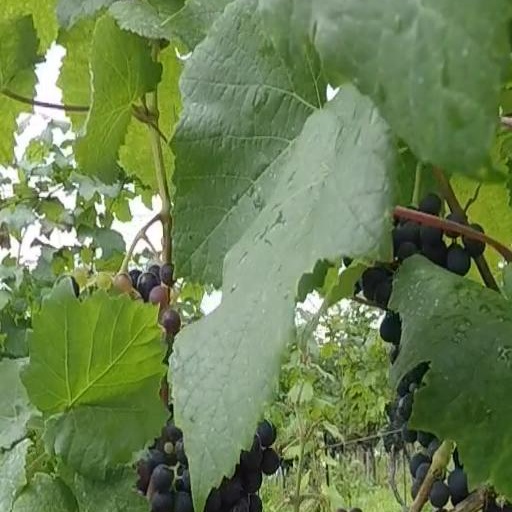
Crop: grape